United States Army Special Forces in popular culture

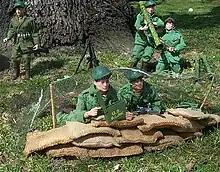
Green Beret GI Joe figures courtesy Cap Troopers Base Camp

As the public wearied of the Green Berets, so did the American Regular Army. The 1969 "Green Beret Murder Case" in which Colonel Robert B. Rheault and several of his men were tried for assassinating a Communist spy was used as a discrediting tactic against the Special Forces. The case also contributed to the plot of the movie "Apocalypse Now" in which a Green Beret Colonel accused of the same offence has gone rogue.